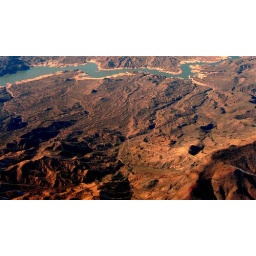
taken by my sister in the window seat